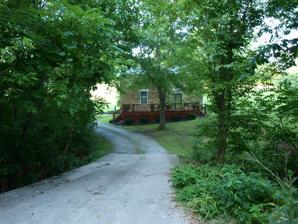
Building: Blenk House
Country: United States of America
Year built: 1870
Historic house in Kentucky, United States United States historic place Blenke House U.S. National Register of Historic Places Show map of Kentucky Show map of the United States Nearest city Alexandria, Kentucky Coordinates 38°59′24″N 84°21′25″W / 38.99000°N 84.35694°W / 38.99000; -84.35694 ( Blenk House ) Area less than one acre Built c.1870 Architectural style Vernacular MPS German Settlement, Four Mile Creek Area TR NRHP reference No. 83002597 Added to NRHP March 9, 1983 Blenke House , on Stonehouse Rd. near Camp Springs, Kentucky , was built in c.1870.  It was listed on the National Register of Historic Places in 1983. References